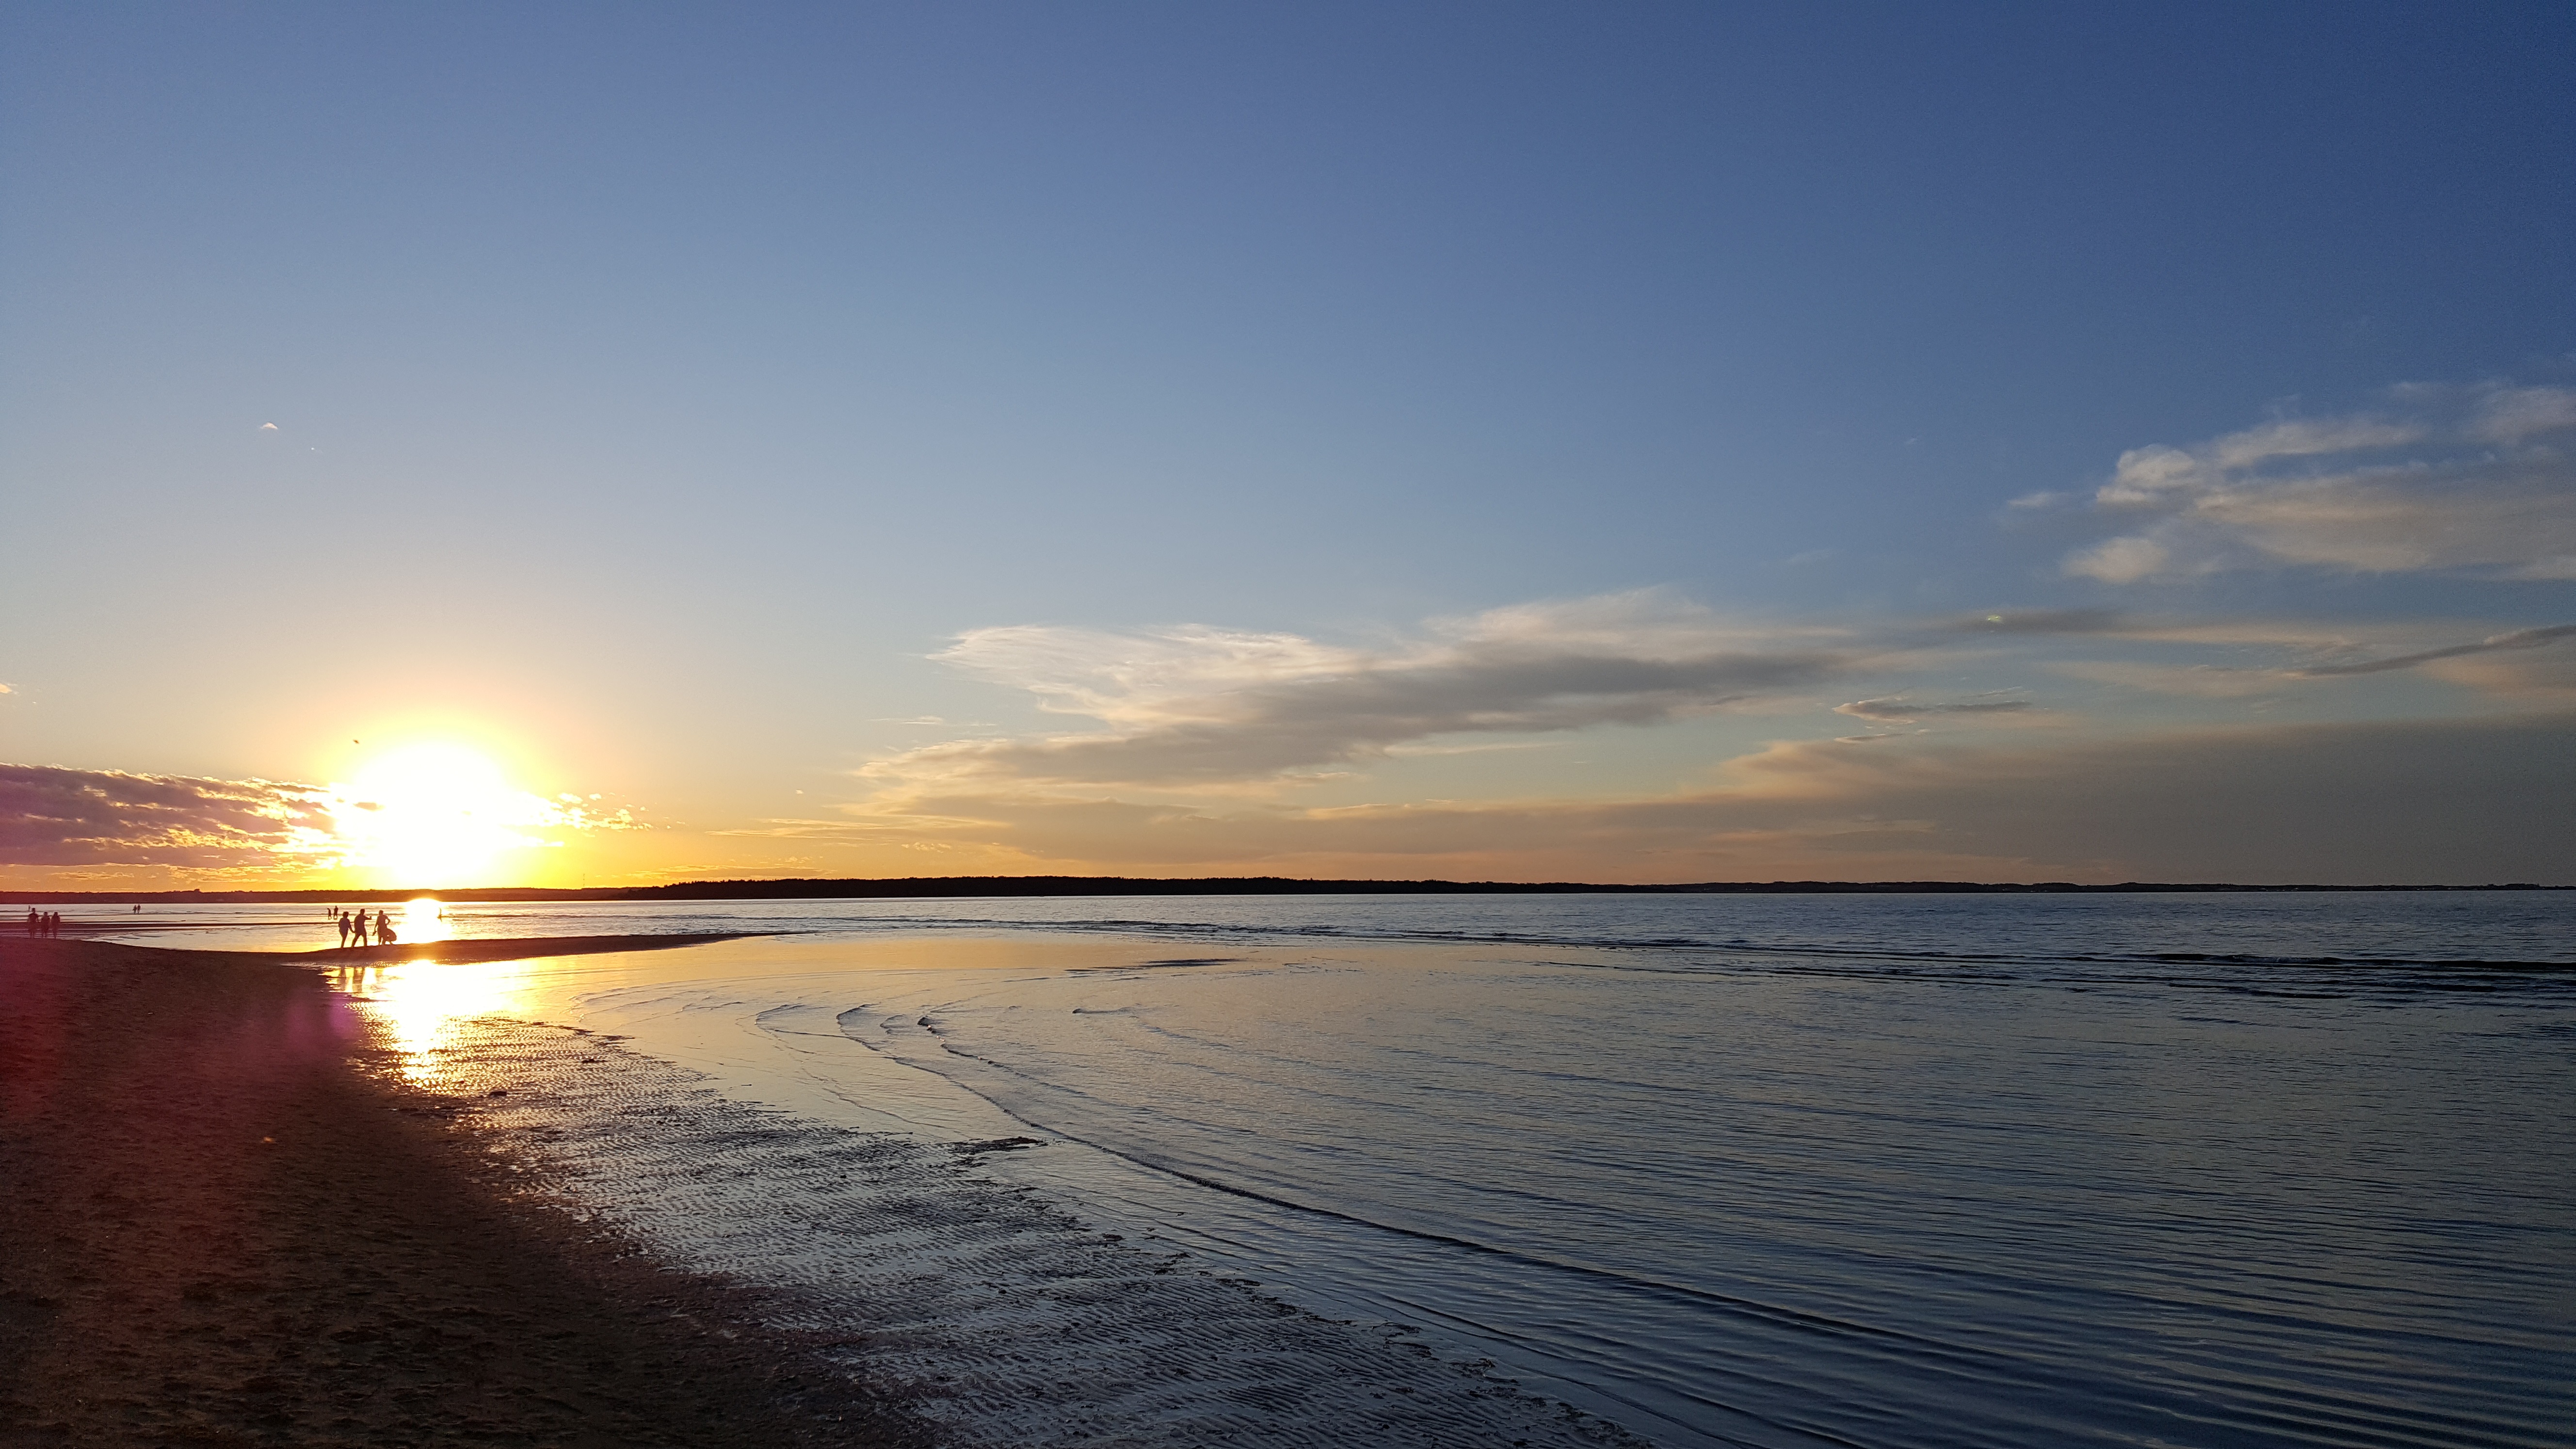
beach, sea, coast, sand, ocean, horizon, cloud, sky, sun, sunrise, sunset, sunlight, morning, shore, wave, dawn, dusk, evening, reflection, bay, body of water, canada, afterglow, parlee beach, moncton nb, new brunswick, wind wave